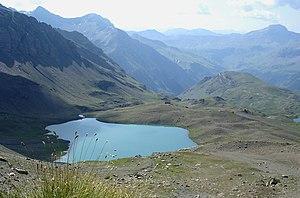
Le lac des Estaris ( 2550m), est le plus grand lac de la commune, classé réserve naturelle..
Le lac des Estaris est un lac naturel situé au fond de la vallée du Champsaur dans la commune d'Orcières, dans le département des Hautes-Alpes en région Provence-Alpes-Côte d'Azur.